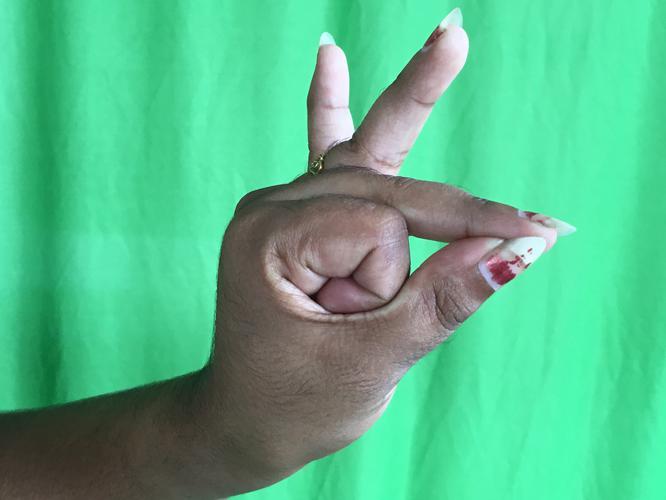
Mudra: Bramaram
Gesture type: single_hand